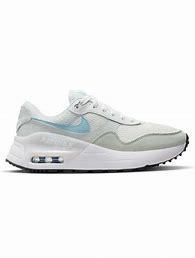
Brand: Nike
Model: Air Max Systm